Djalminha

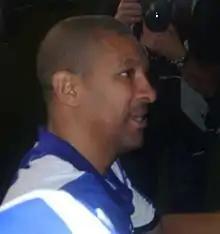

Djalma Feitosa Dias (born 9 December 1970), known as Djalminha , is a Brazilian football pundit and retired professional footballer who played as an attacking midfielder.